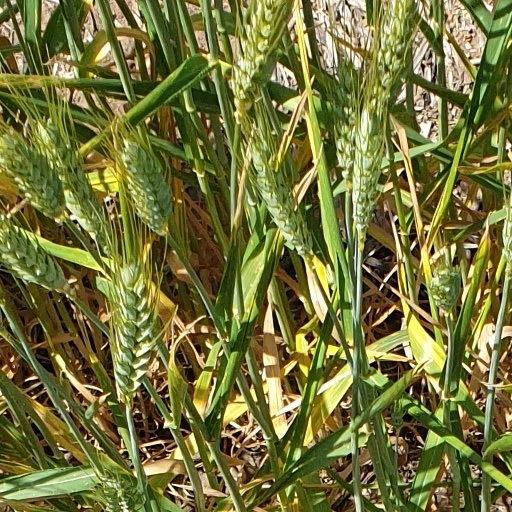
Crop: wheat